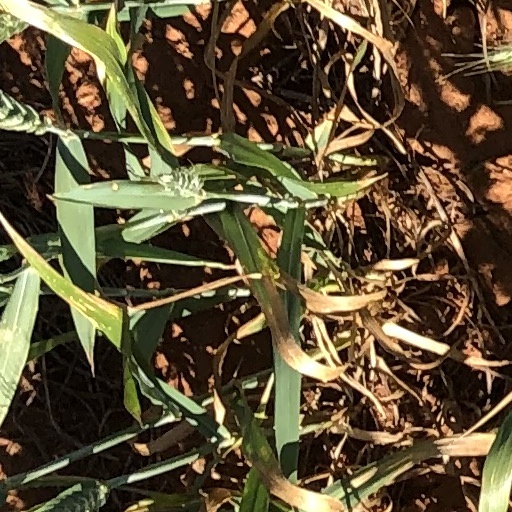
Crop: wheat